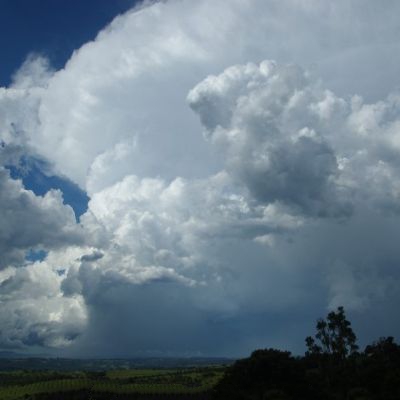
Cloud type: Cumulonimbus (Cb)